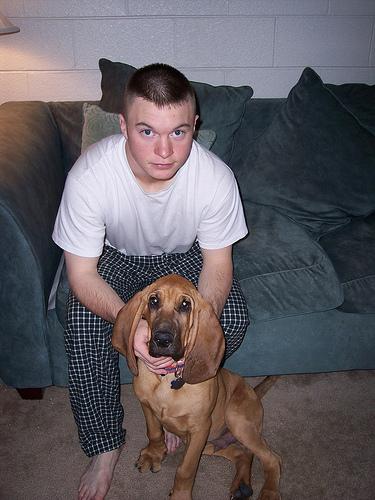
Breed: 207-n000044-bloodhound